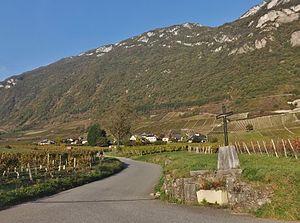
Vue, en automne, du hameau de Tormery, sur la commune vinicole de Chignin, en Savoie.
Chignin est une commune française située dans le département de la Savoie, en région Auvergne-Rhône-Alpes.